Sky position (RA, Dec in degrees): 21.843, -2.429
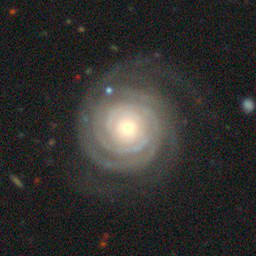
Galaxy morphology: Unbarred Tight Spiral Galaxies